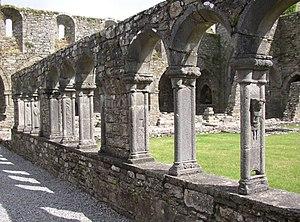
L’abbaye de Jerpoint est une abbaye cistercienne près de Thomastown, dans le comté de Kilkenny en Irlande.